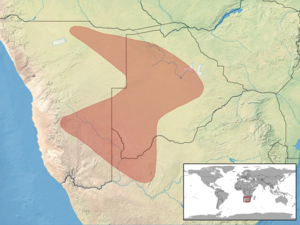
Acontias kgalagadi est une espèce de sauriens de la famille des Scincidae.